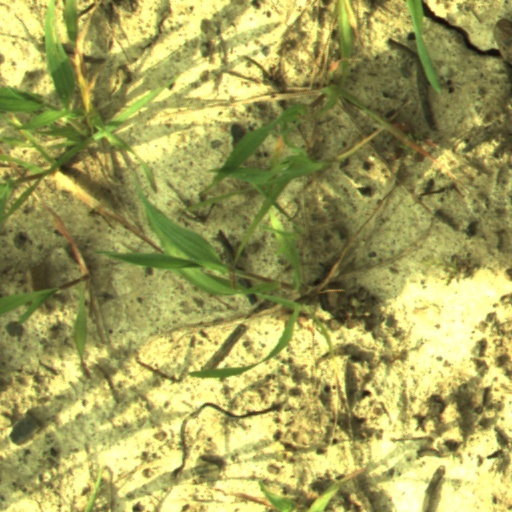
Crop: wheat